George M. Cohan

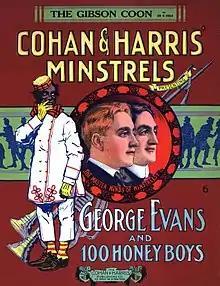
Profile illustrations of Cohan's and Harris's faces, with smaller illustration of George "Honey Boy" Evans

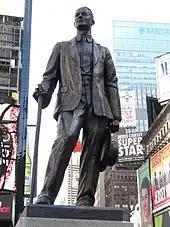
Cohan's statue in Duffy Square (the northern portion of Times Square), Manhattan, New York City

Cohan was called "the greatest single figure the American theatre ever produced – as a player, playwright, actor, composer and producer". On May 1, 1940, President Franklin Delano Roosevelt presented him with the Congressional Gold Medal for his contributions to World War I morale, in particular with the songs "You're a Grand Old Flag" and "Over There". Cohan was the first person in any artistic field selected for this honor, which previously had gone only to military and political leaders, philanthropists, scientists, inventors, and explorers.